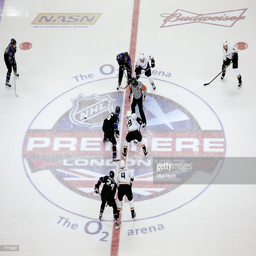
the teams face off during the game .